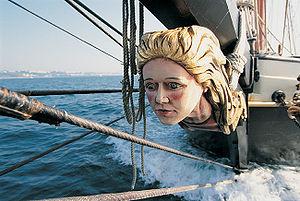
La proue de la goélette Recouvrance et sa figure de proue.
La proue est la partie avant d'un bateau. Elle comprend diverses pièces de structure dont, quand elle existe, l'étrave, et les superstructures situées à l'avant, comme le mât de beaupré et le pavois avant.